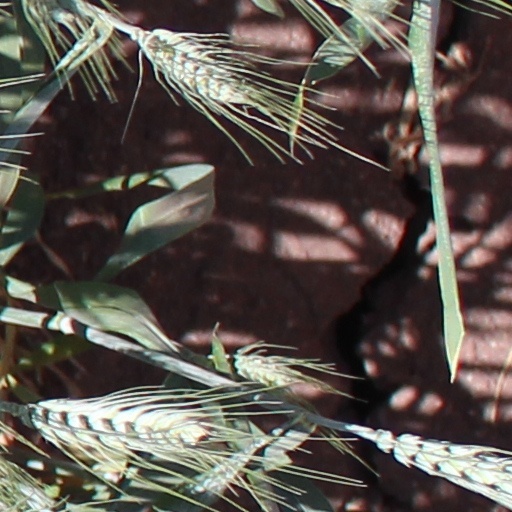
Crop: wheat